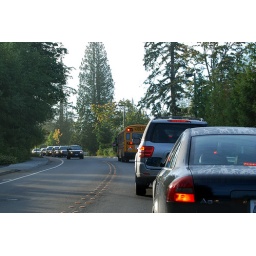
School buses are the bane of my existence in the mornings. Most of the roads I have to take are two-lane, like this.